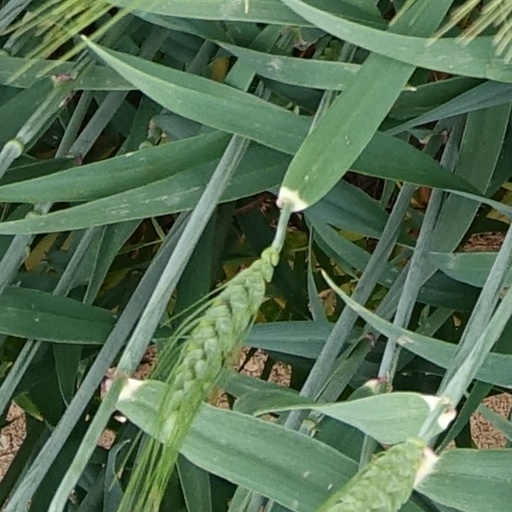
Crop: wheat